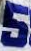
Number: 5